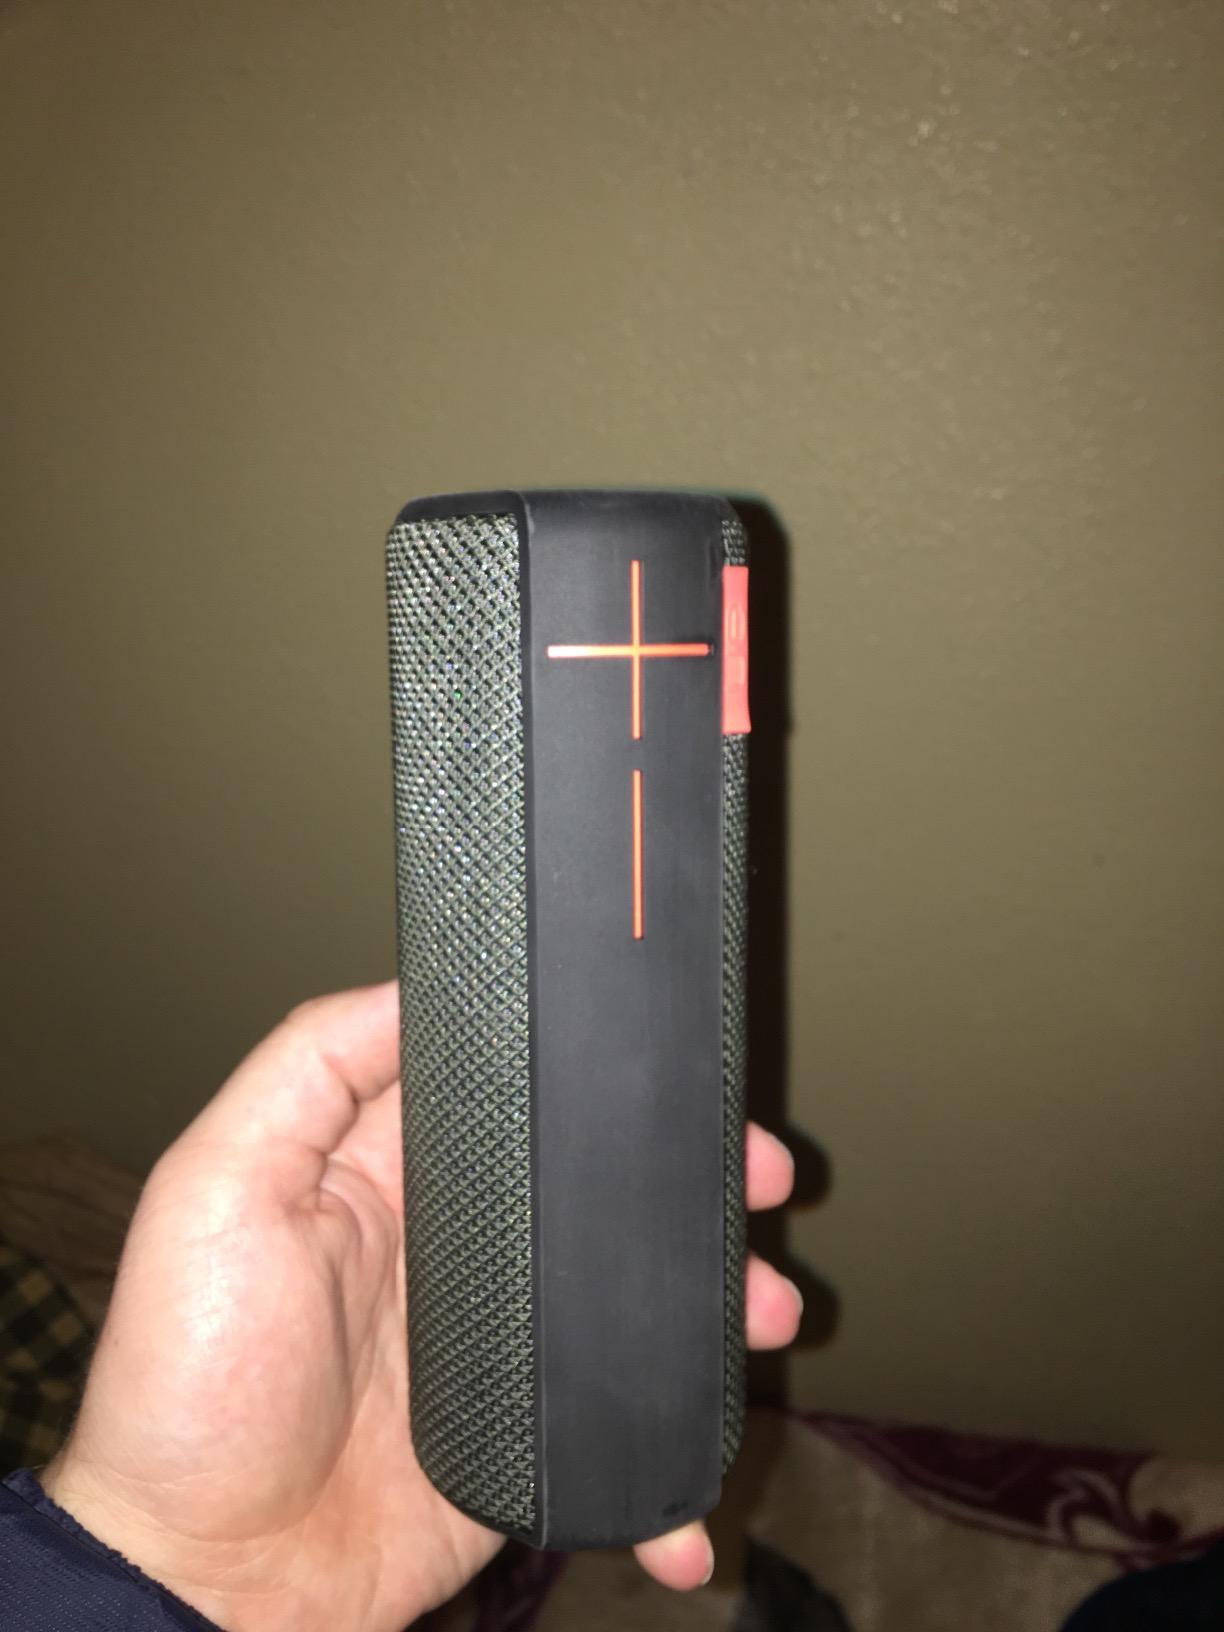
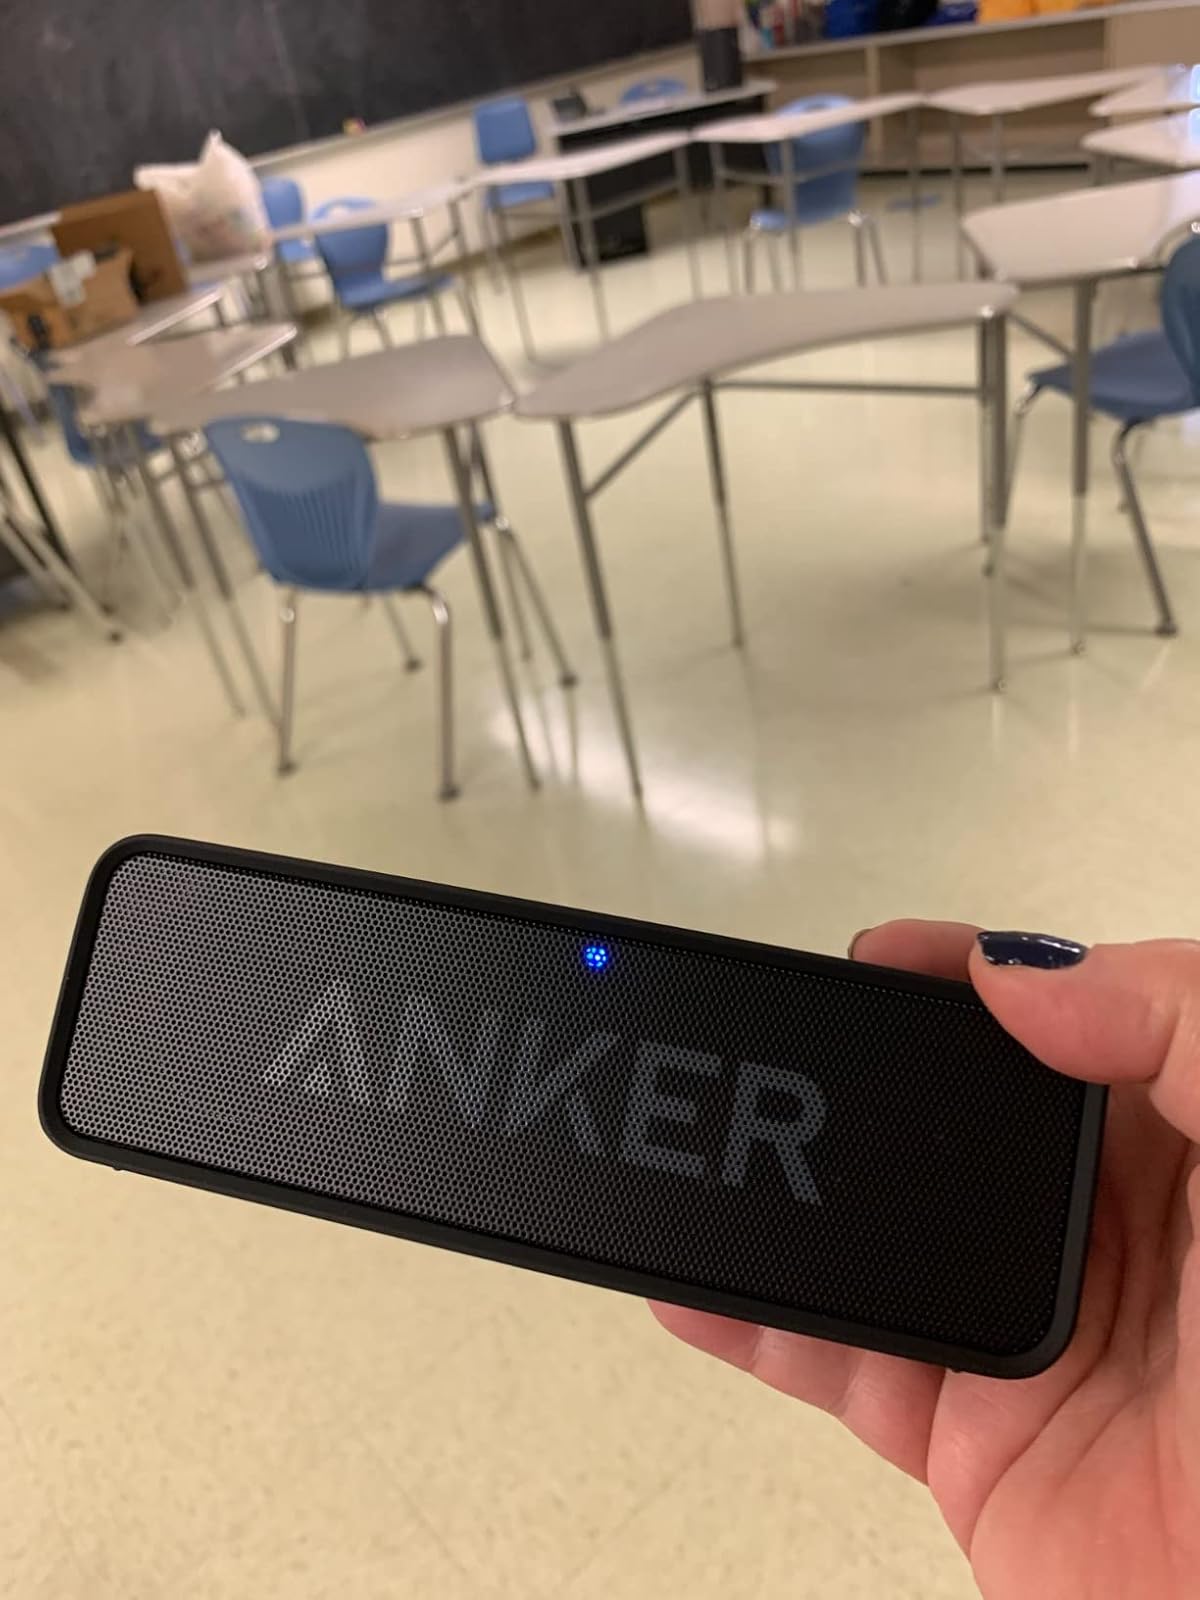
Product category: speaker
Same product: no